Richard Fleischman

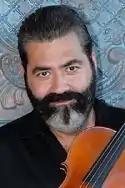
Richard Fleischman

Richard Fleischman (born 1963) is an American violist and viola d'amore player, conductor and pedagogue.